Answer in natural language. How many ShelvingUnits are visible in the scene? Choose between the following options: 1, 2, 3, 0 or 4
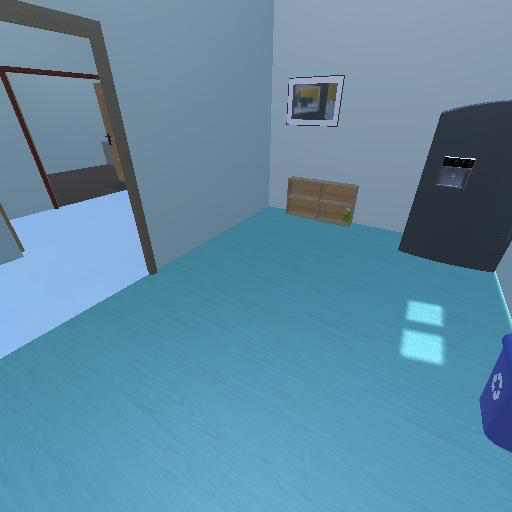
<answer>1</answer>